Serra da Estrela

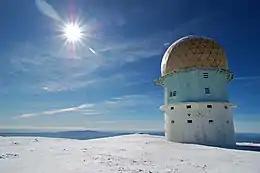
Dome of an old radar station in the highest point of Estrela Mountain on a winter's day.

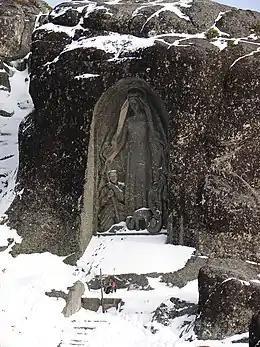
Image of Our Lady of the Good Star.

There are three rivers that have their headwaters in the Serra da Estrela: the Mondego, which is the longest river entirely within Portuguese territory; and the Zêzere, which is a tributary of the Tagus; a tributary of the Mondego, the Alva also has its headwaters in the range.